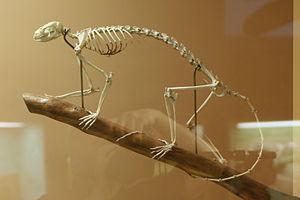
Le grand phalanger volant est actuellement la seule espèce du genre Petauroides, un opossum australien. Il se rapproche beaucoup du Phalanger lémurien avec lequel il forme la sous-famille des Hemibelideinae.